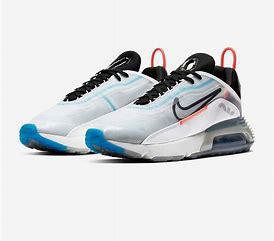
Brand: Nike
Model: Air Max 2090